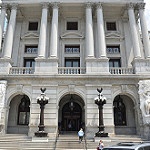
Label: buildings